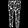
Label: Trouser